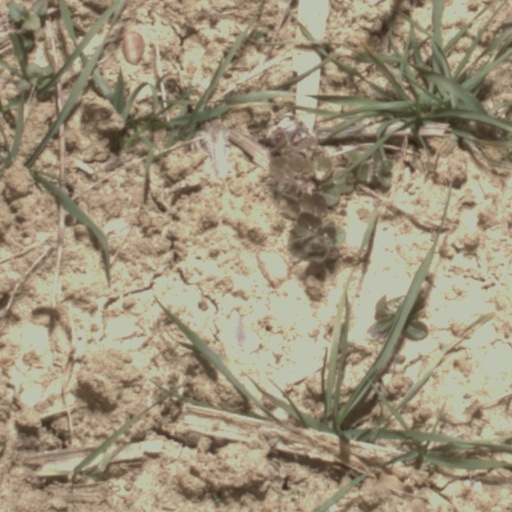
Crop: wheat